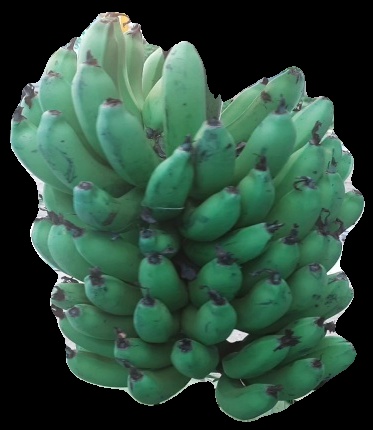
Variety: pachbale
Grade: grade2